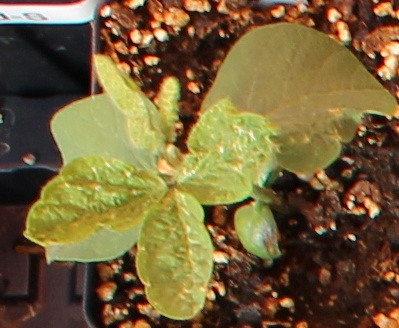
Label: Soybean